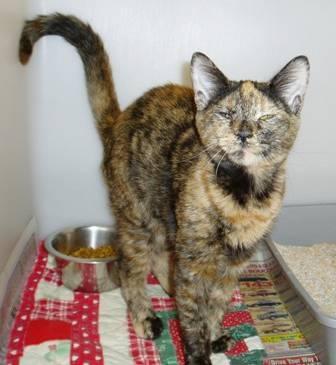
cat